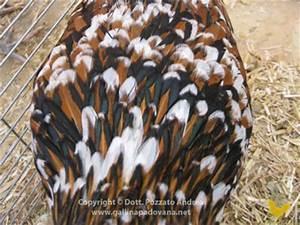
chicken